Mental disorder

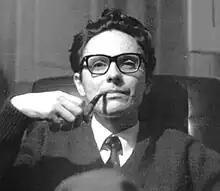
Giorgio Antonucci

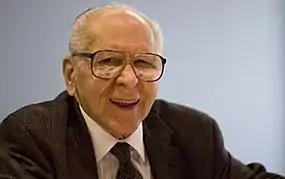
Thomas Szasz

Controversy has often surrounded psychiatry, and the term anti-psychiatry was coined by the psychiatrist David Cooper in 1967. The anti-psychiatry message is that psychiatric treatments are ultimately more damaging than helpful to patients, and psychiatry's history involves what may now be seen as dangerous treatments. Electroconvulsive therapy was one of these, which was used widely between the 1930s and 1960s. Lobotomy was another practice that was ultimately seen as too invasive and brutal. Diazepam and other sedatives were sometimes over-prescribed, which led to an epidemic of dependence. There was also concern about the large increase in prescribing psychiatric drugs for children. Some charismatic psychiatrists came to personify the movement against psychiatry. The most influential of these was R.D. Laing who wrote a series of best-selling books, including "The Divided Self". Thomas Szasz wrote "The Myth of Mental Illness". Some ex-patient groups have become militantly anti-psychiatric, often referring to themselves as survivors. Giorgio Antonucci has questioned the basis of psychiatry through his work on the dismantling of two psychiatric hospitals (in the city of Imola), carried out from 1973 to 1996.